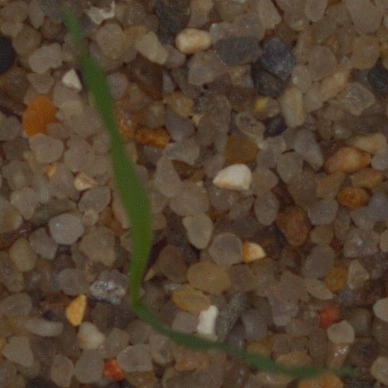
Label: black_grass